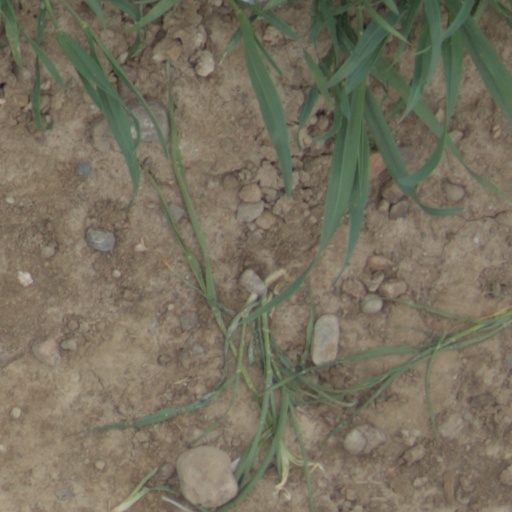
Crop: wheat